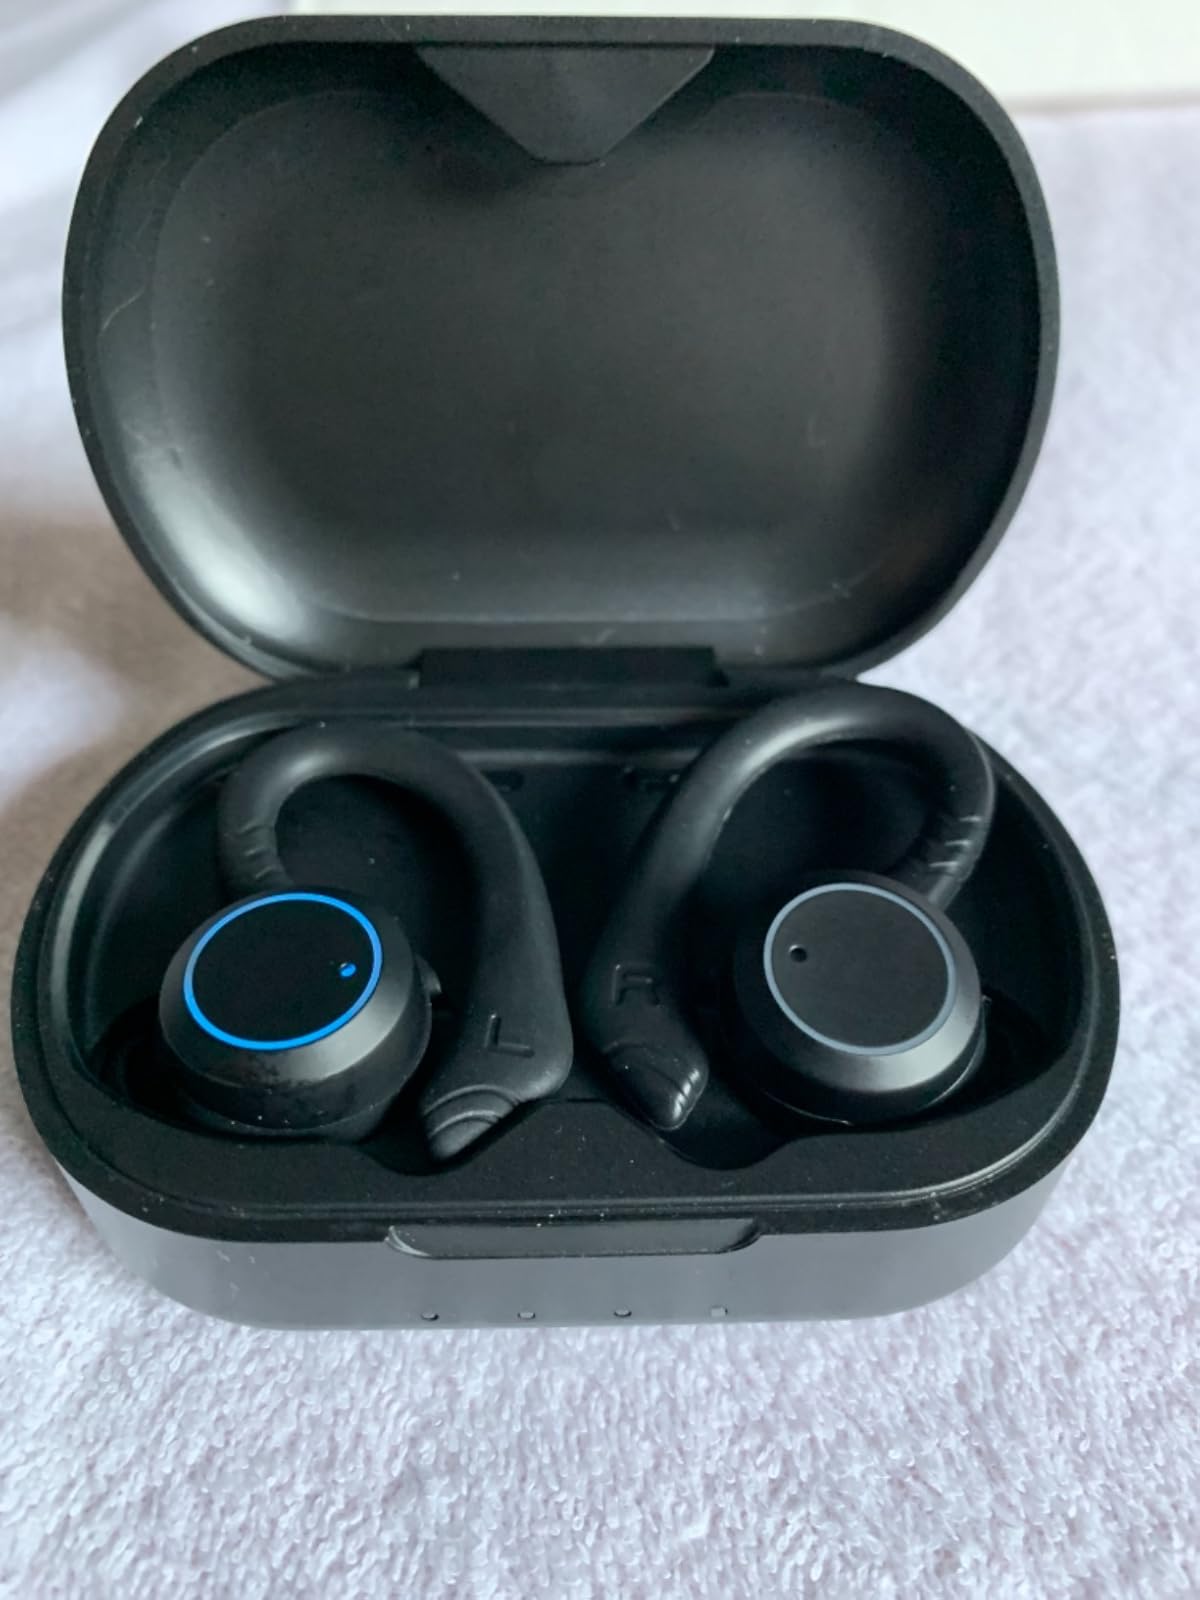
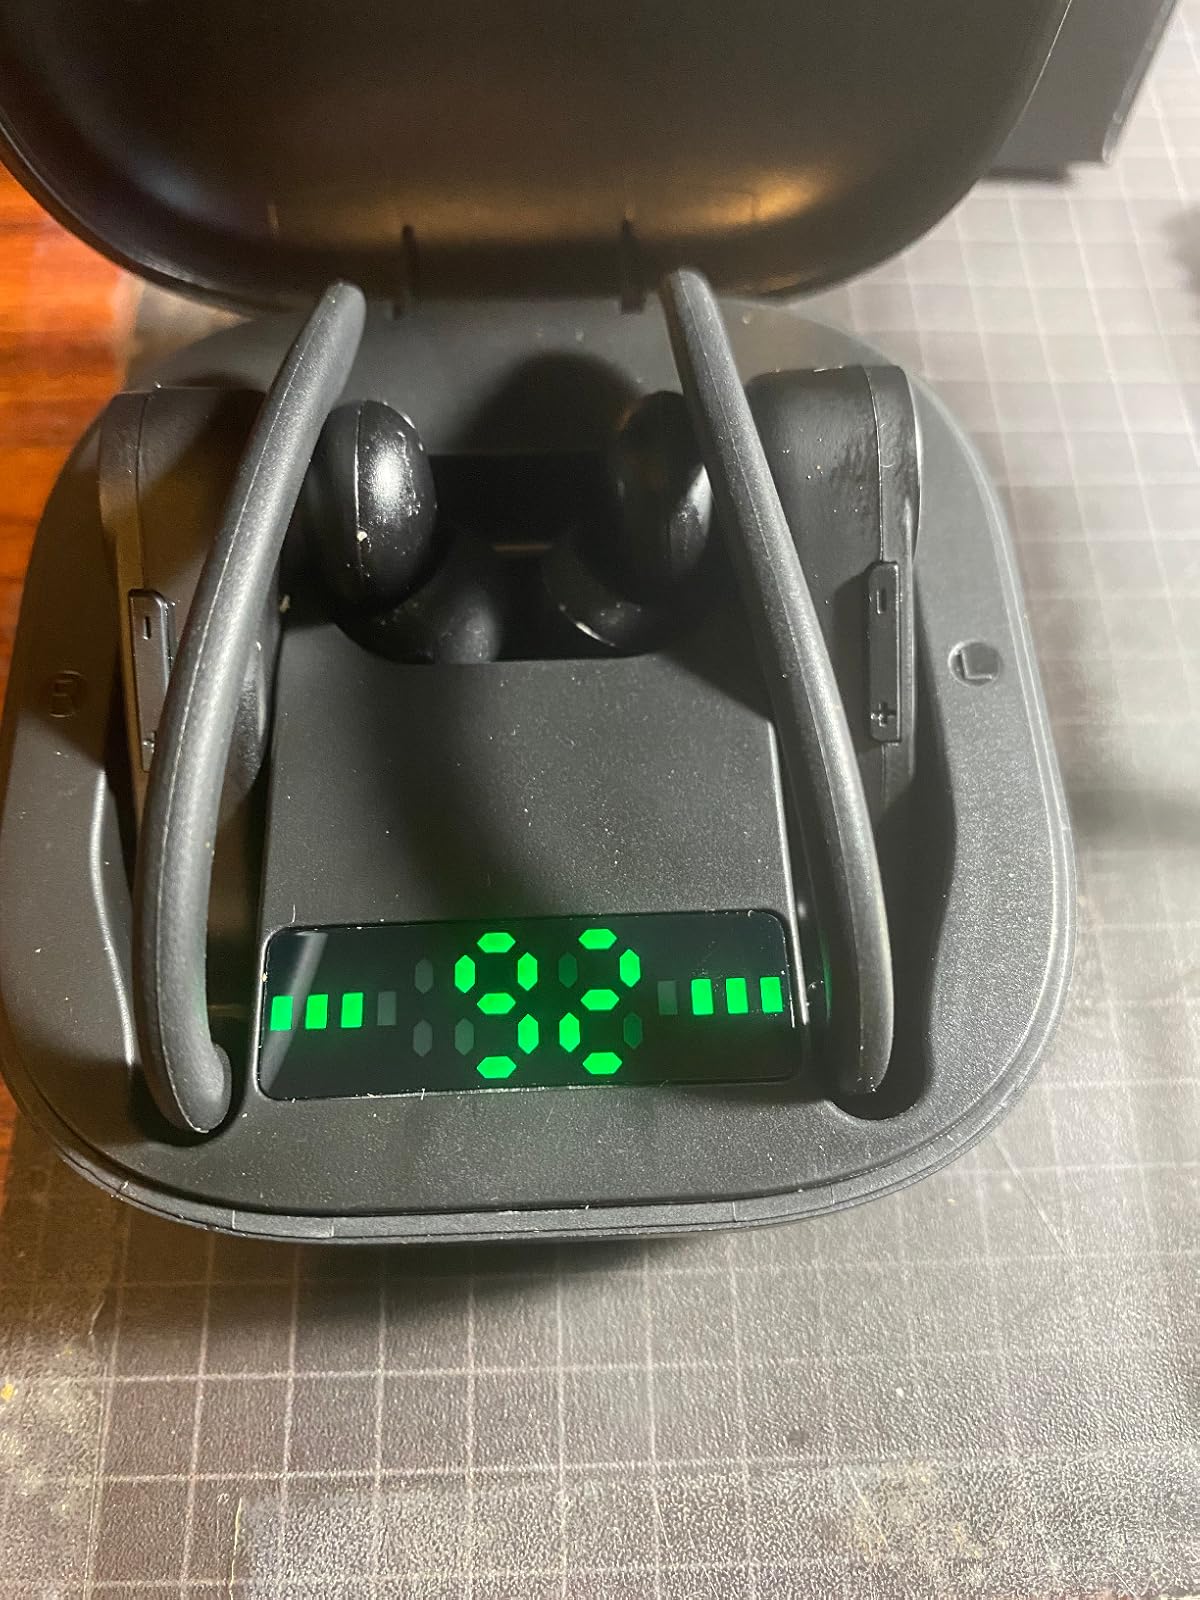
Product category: earbuds
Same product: no